Huber v Steiner

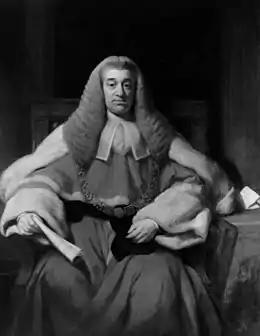
Tindal C

Although both counsel agreed upon the basic principle of law, the Chief Justice reviewed the position quite carefully. He considered the case of "British Linen Company v Drummond" (1830) 10 B&C 903, 109 ER 683 and the authorities cited therein. He also considered at length the treatise by the American jurist, Joseph Story in his "Commentaries on the Conflict of Laws". He then agreed the basic principle that if a foreign rule was procedural it should not be applied in English proceedings. But if it were substantive, and that relevant foreign law was the proper law to determine the issue, then it should. He expressed the point in judicial language characteristic of the era: